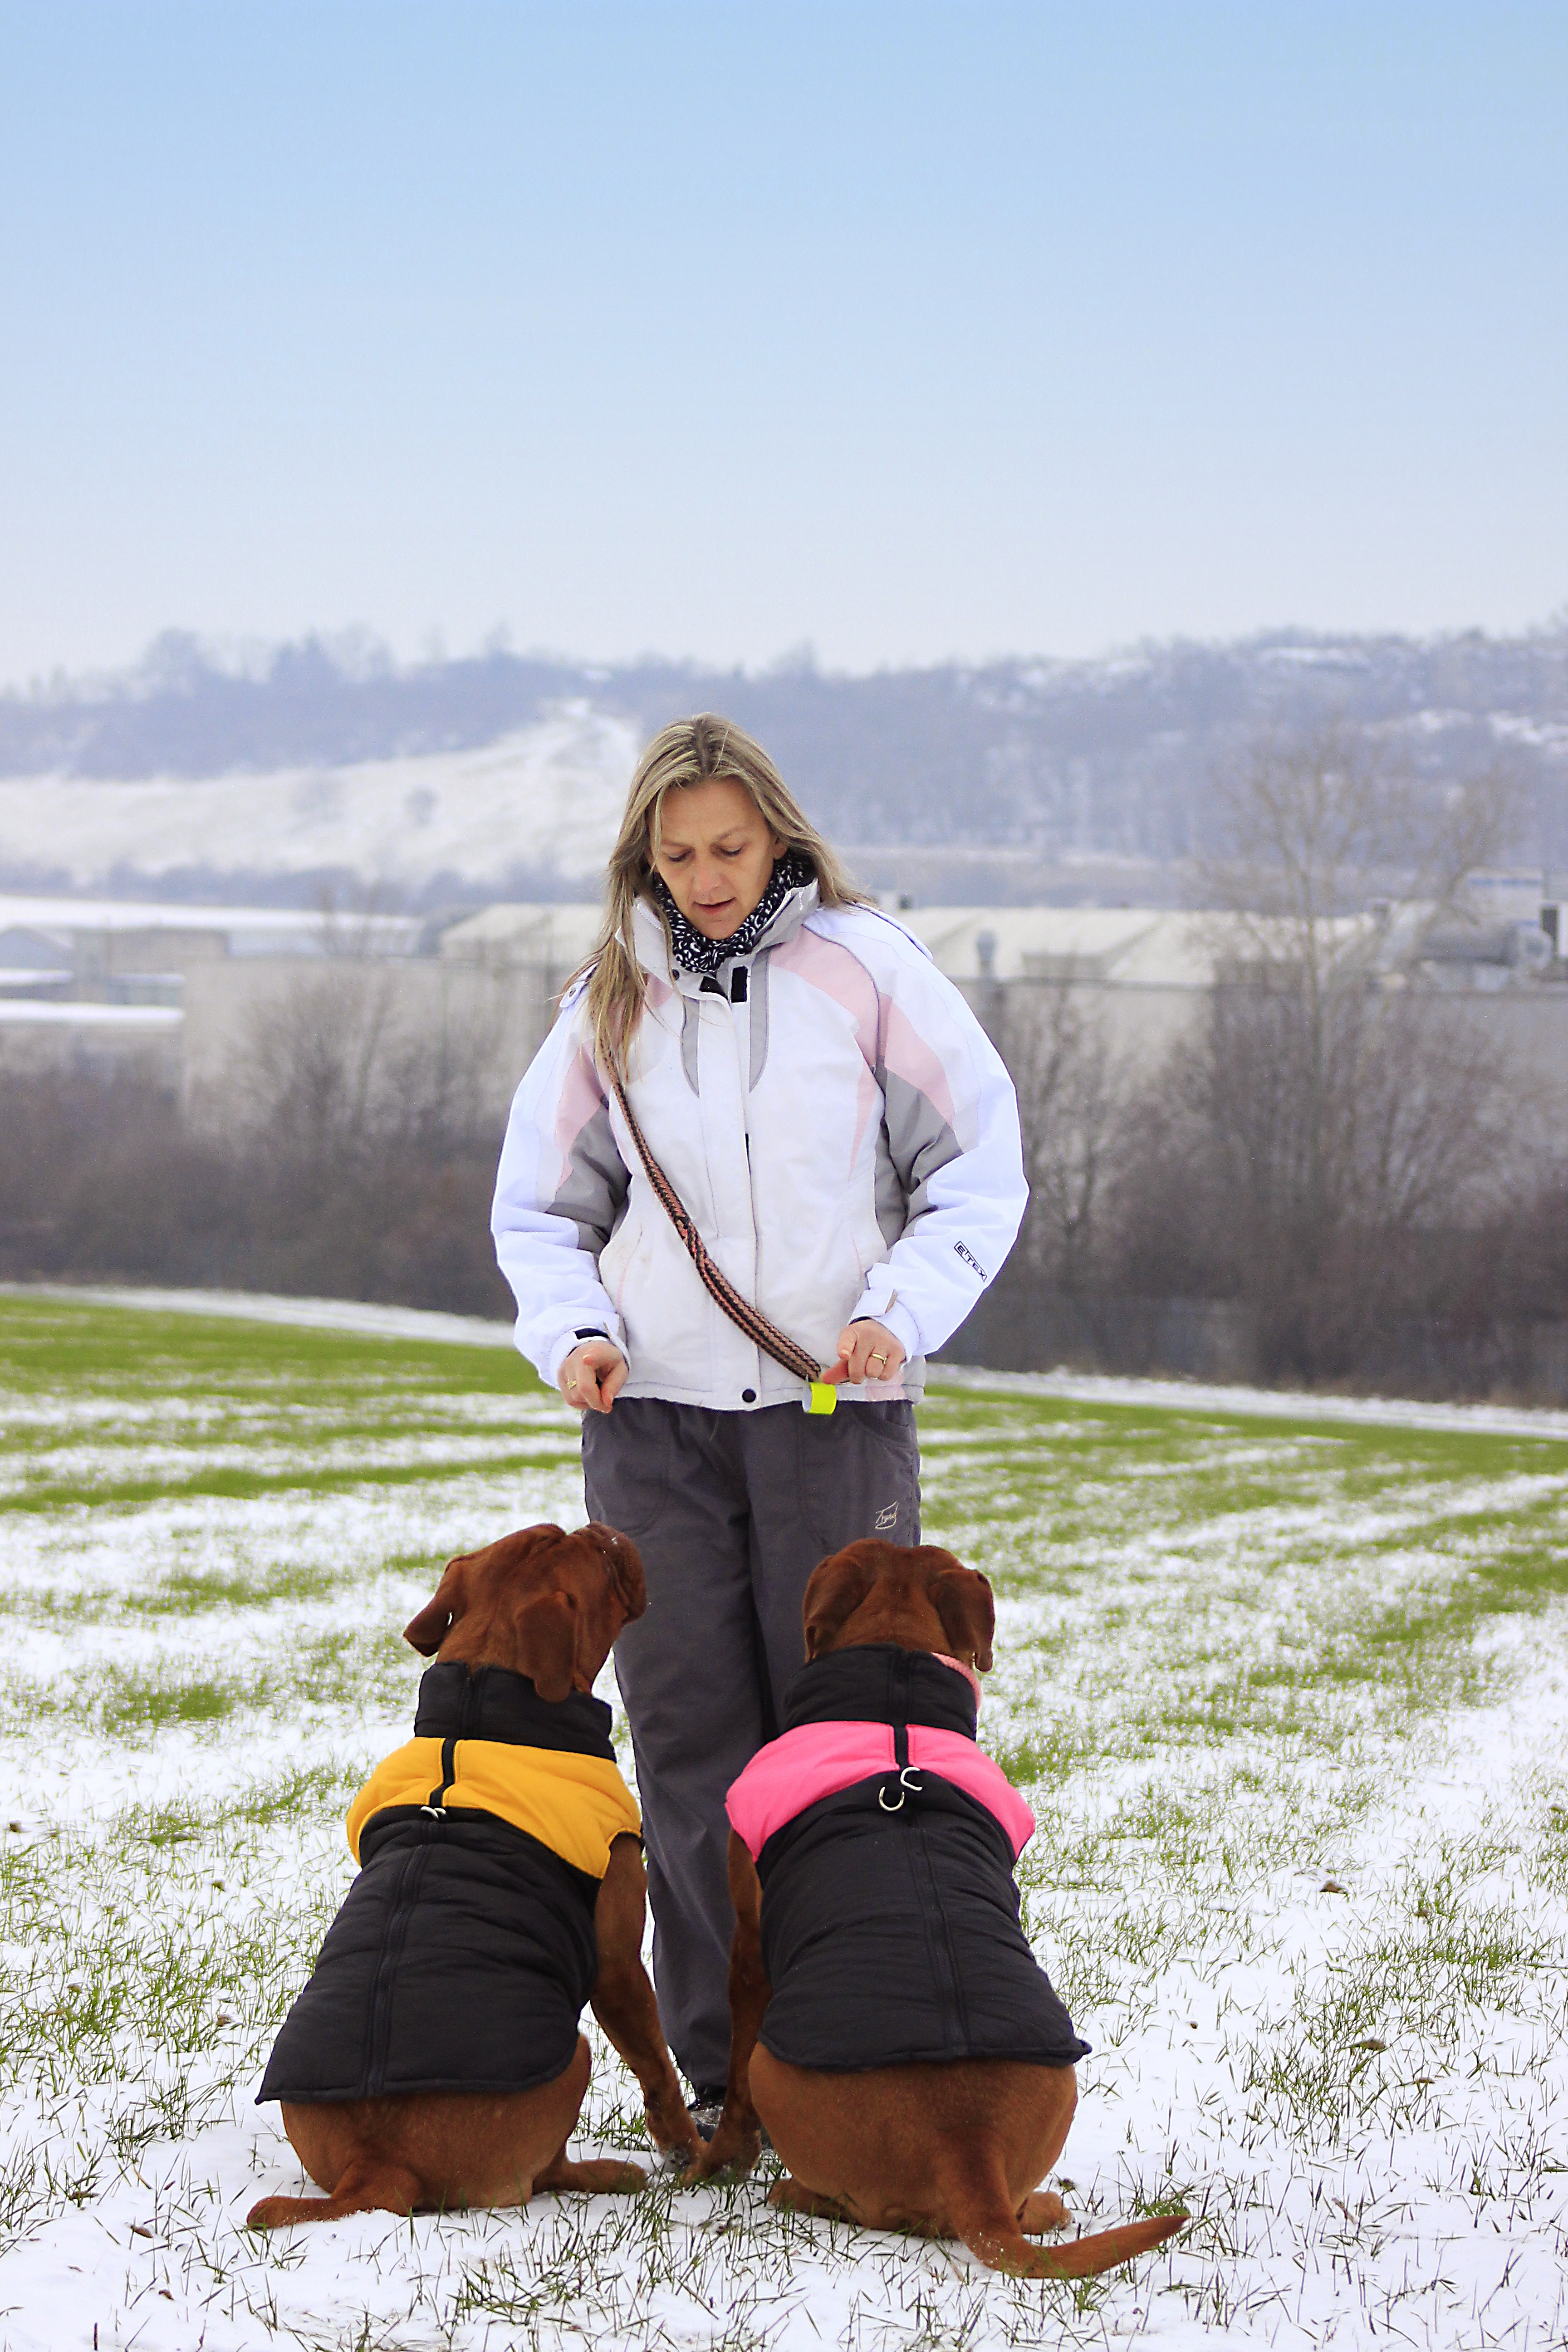
nature, forest, outdoor, person, snow, cold, winter, people, girl, woman, white, game, puppy, dog, animal, canine, female, love, pet, spring, hat, season, friend, fun, french, happy, happiness, sports, animals, footwear, funny, humor, bordeaux, beautiful, domestic, large, friendly, she, mastiff, dogue